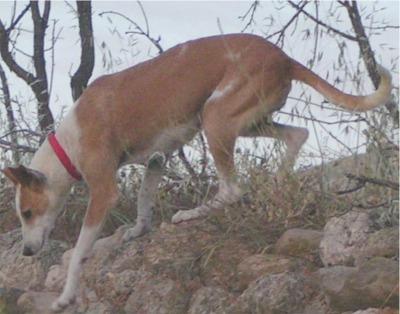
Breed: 210-n000006-Ibizan_hound